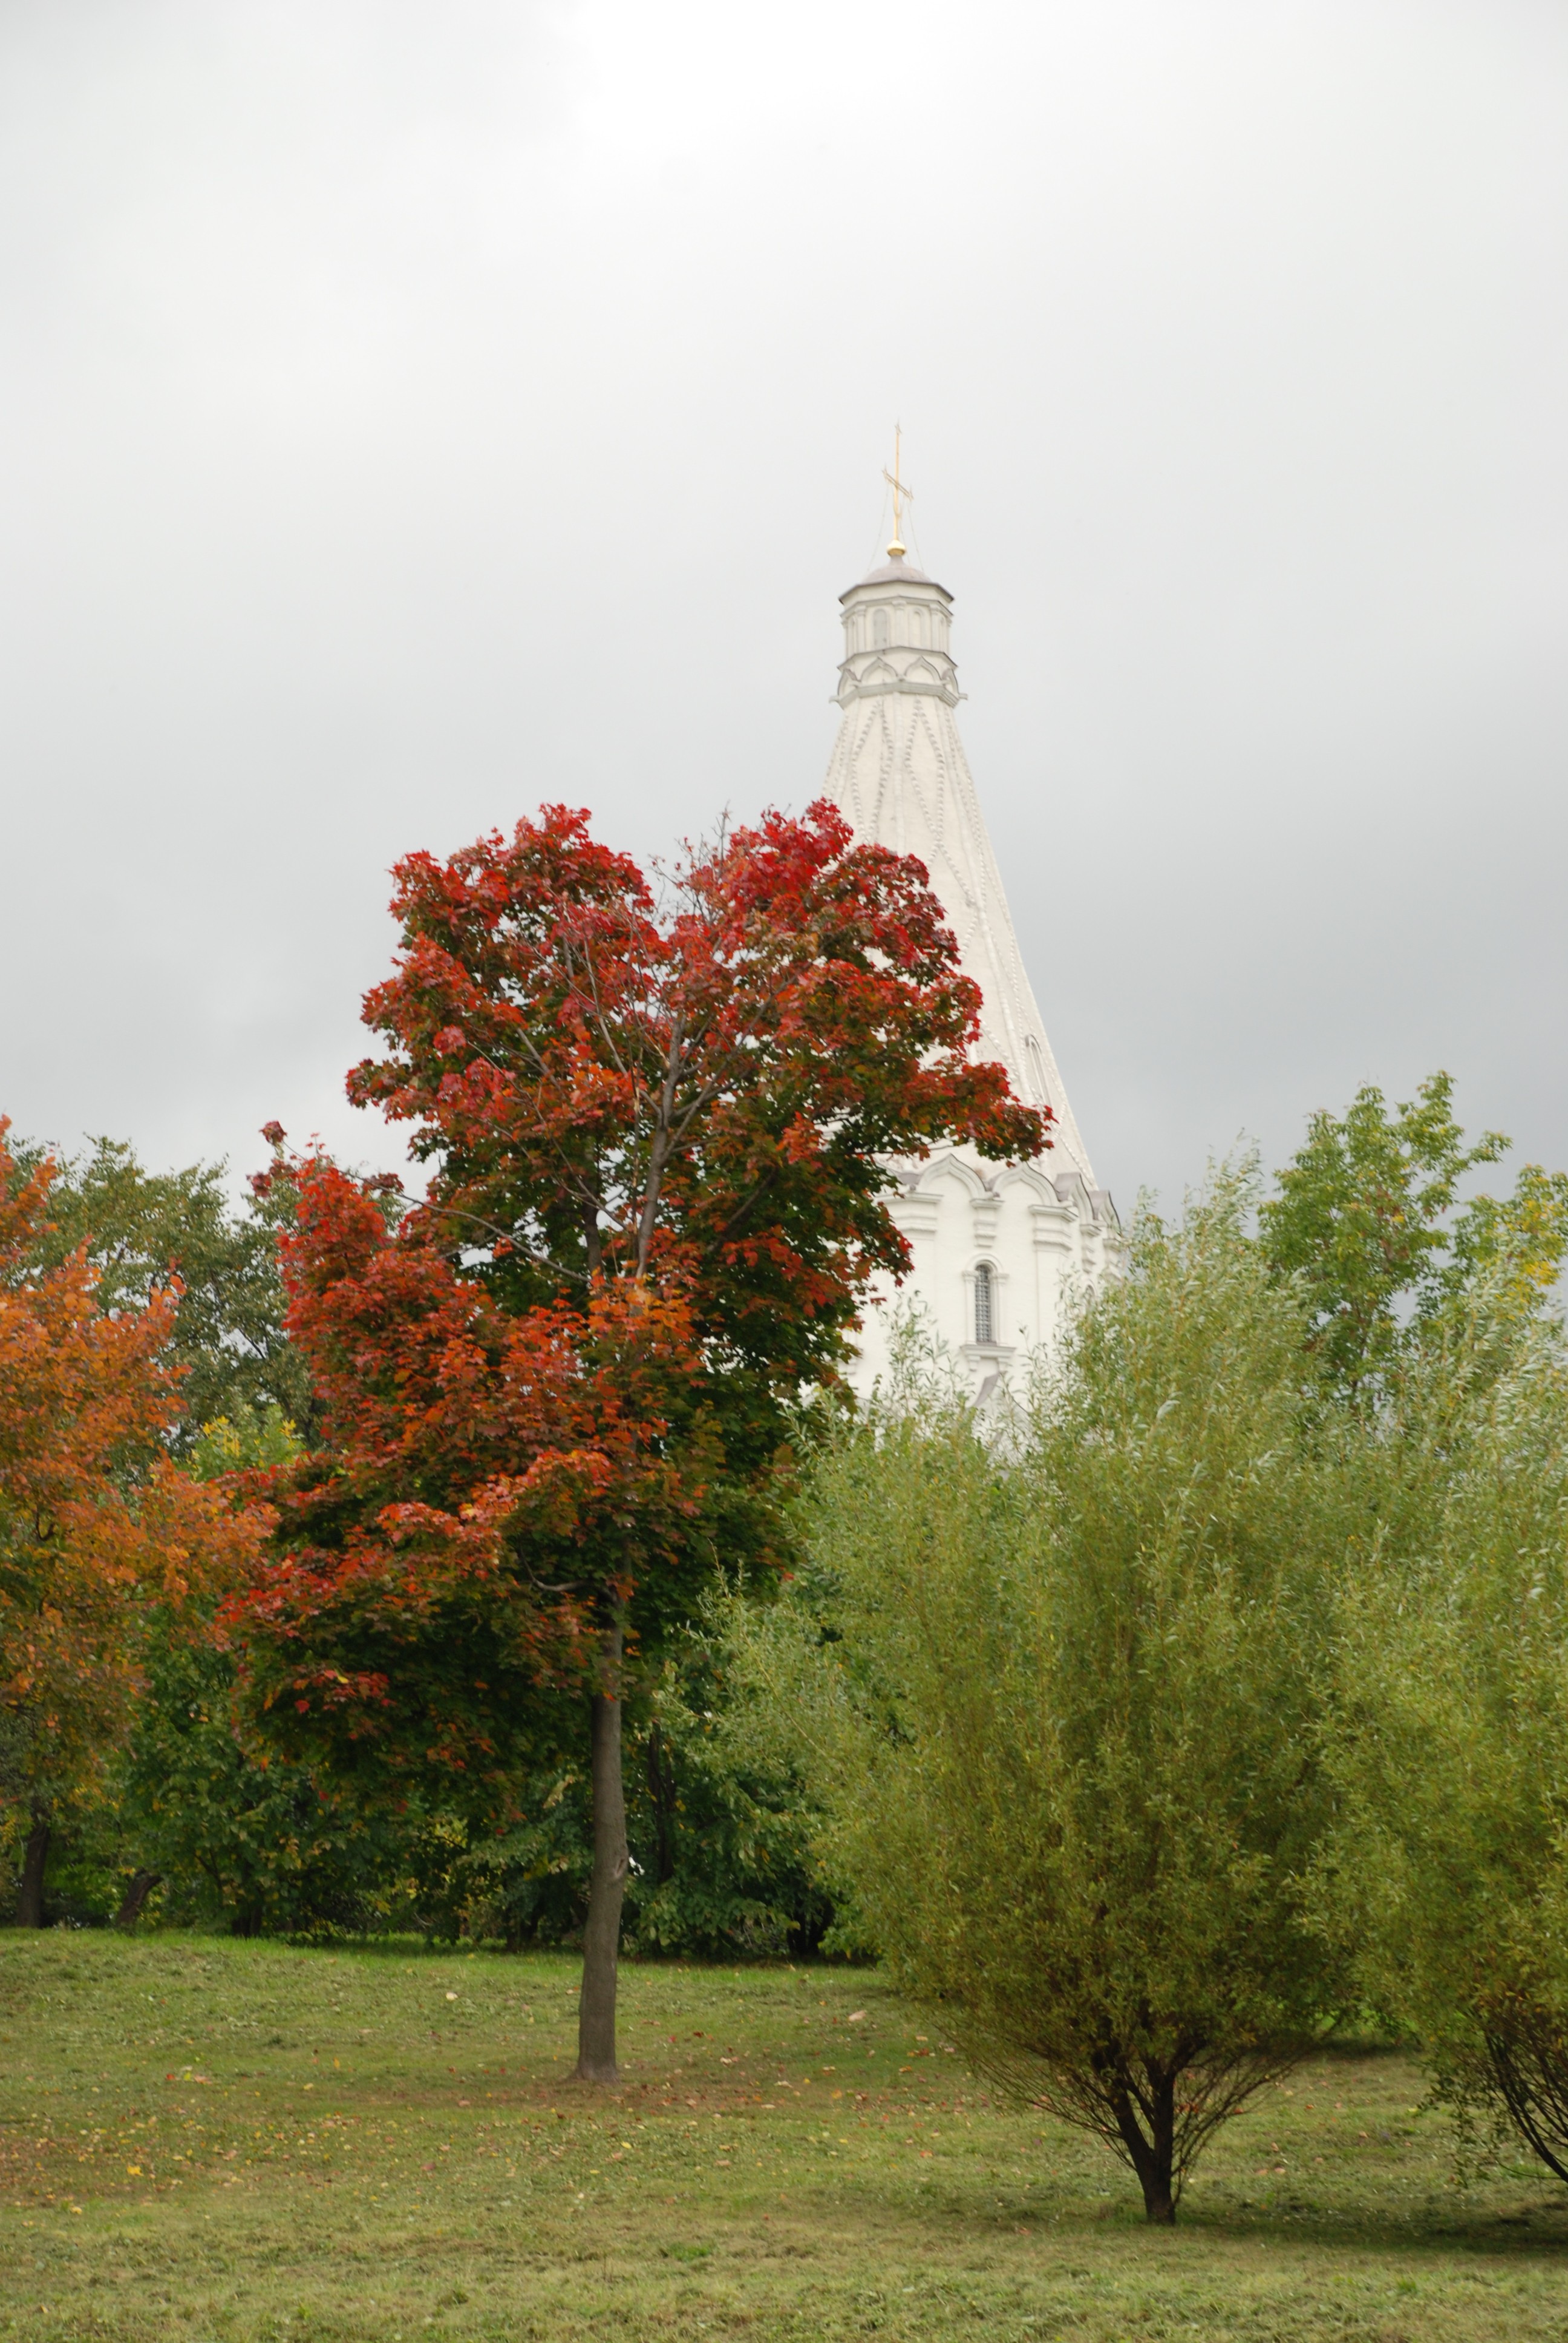
tree, plant, leaf, flower, tower, autumn, church, nikon, season, ascension, moscow, russia, d80, moskau, nikond80, moscou, kolomenskoye, churchoftheascension, atmospheric phenomenon, woody plant